Fallujah

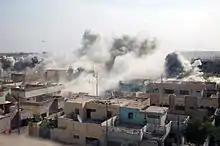

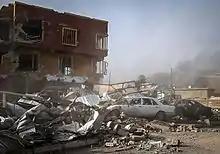

This led to an abortive US operation to recapture control of the city in Operation Vigilant Resolve, and a successful recapture operation in the city in November 2004, called Operation Phantom Fury in English and Operation Al Fajr in Arabic. Operation Phantom Fury resulted in the death of over 1,350 insurgent fighters. Approximately 95 American troops were killed, and 560 wounded. After the successful recapture of the city, U.S. forces discovered a room in which they claimed to find evidence of a beheading, and bomb-making factories, which were shown to the media as evidence of Fallujah's important role in the insurgency against U.S. forces. They also found two hostages—an Iraqi and a Syrian. The Syrian was the driver for two French journalists, Christian Chesnot and Georges Malbrunot, who had been missing since August 2004. The Iraqi's captors were Syrian; he thought he was in Syria until found by the Marines. Chesnot and Malbrunot were released by their captors, the Islamic Army in Iraq, on 21 December 2004.